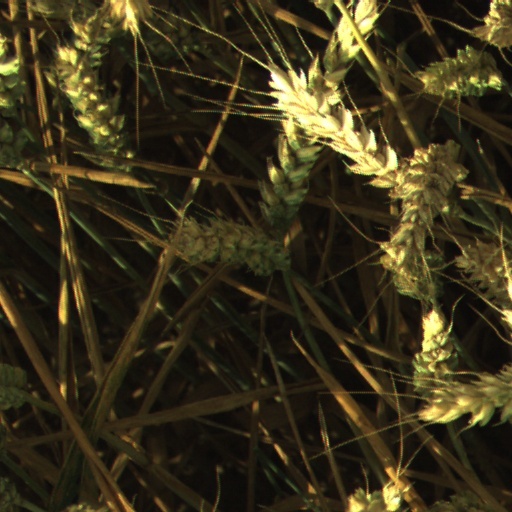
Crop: wheat